Pterygoplichthys multiradiatus

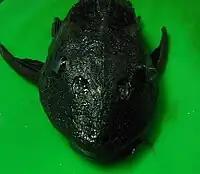
Front view of "Plecostomus"

"P. multiradiatus" has been introduced to Taiwan, Puerto Rico, Florida, Hawaii, Texas, India, and Mexico, most likely as the result of escapes or releases from aquarium fish farms. This species is firmly established in these and other locations, where it is regarded as a harmful invasive species being relatively inedible to people and predators, causing damage to fishing gear, competing and harming against native species and disrupting environments by its burrowing activities. In this context its relative, "Hypostomus plecostomus", has also been similarly implicated though it seems likely that in Asia, both or related species are implicated.